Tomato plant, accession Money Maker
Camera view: horizontal (90 deg, fisheye); turntable rotation: 210 degrees
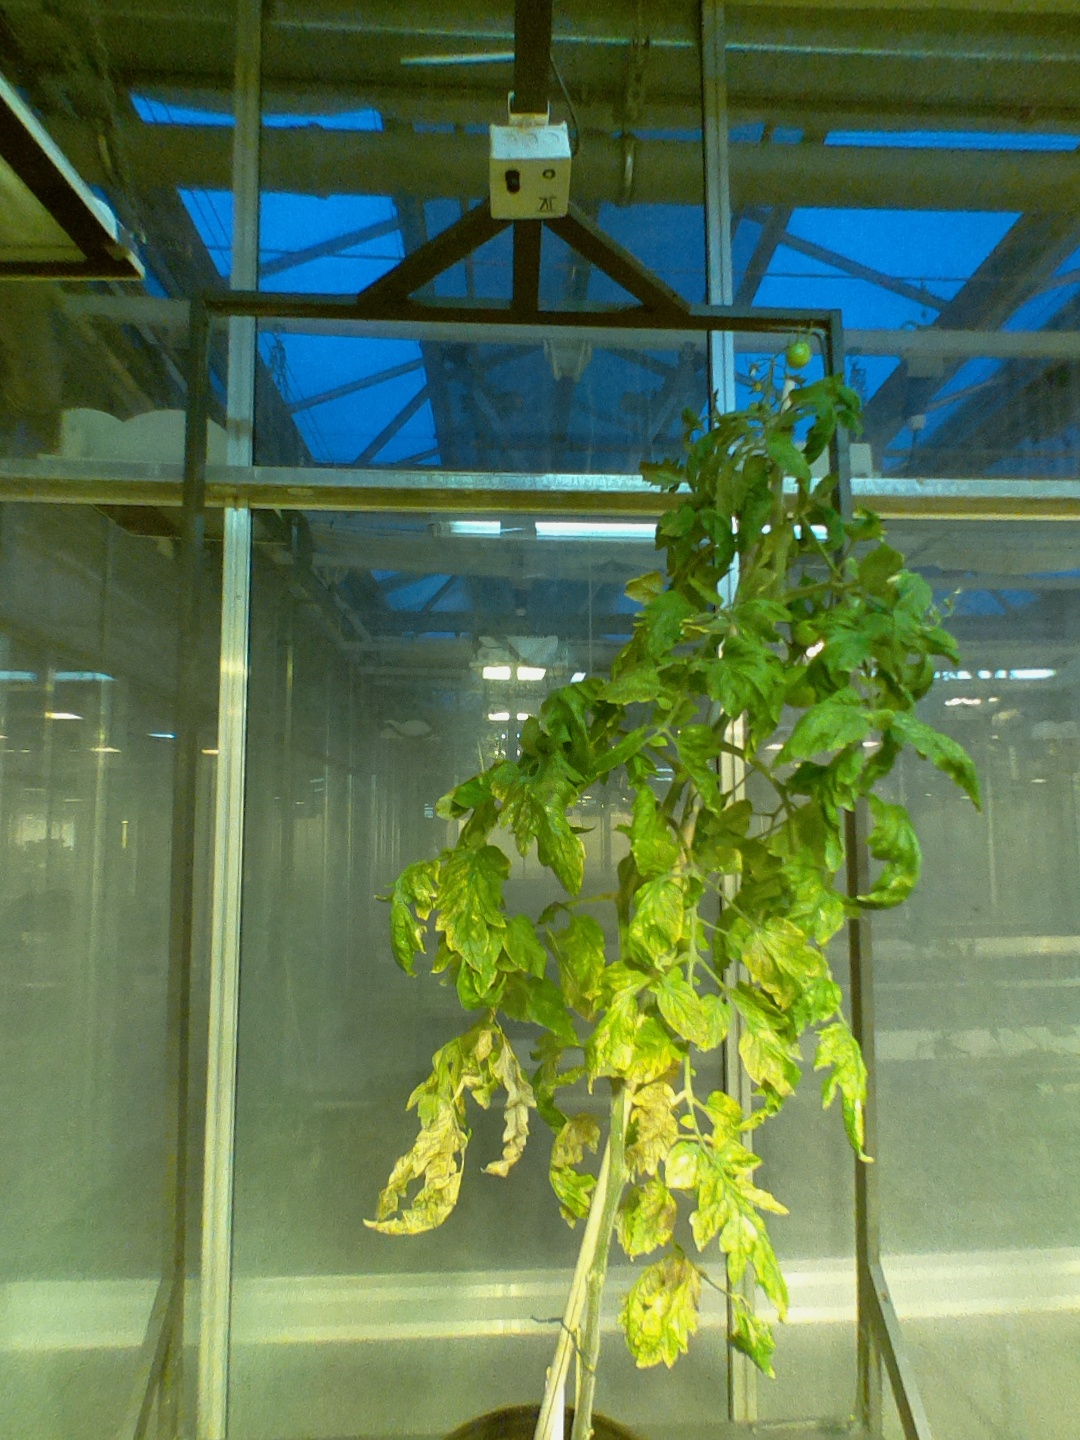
BBCH growth stage 78: 80% -90% of final fruit size